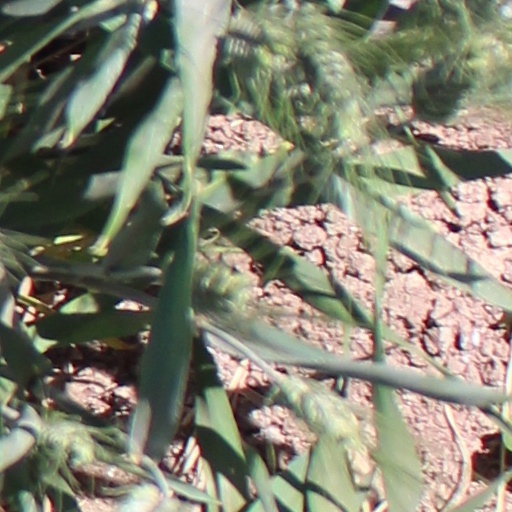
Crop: wheat